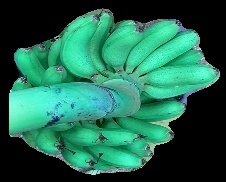
Variety: rasbale
Grade: grade1